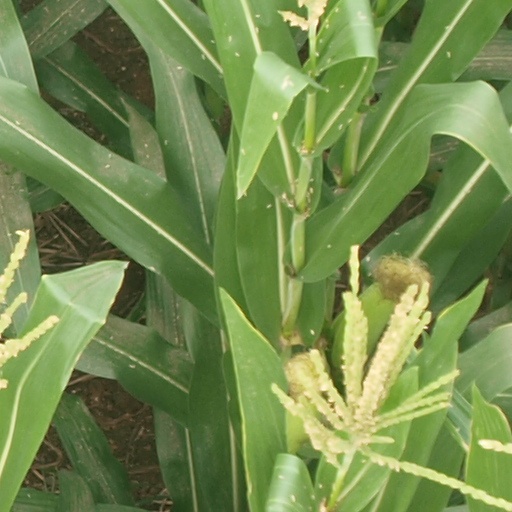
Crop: maize; corn